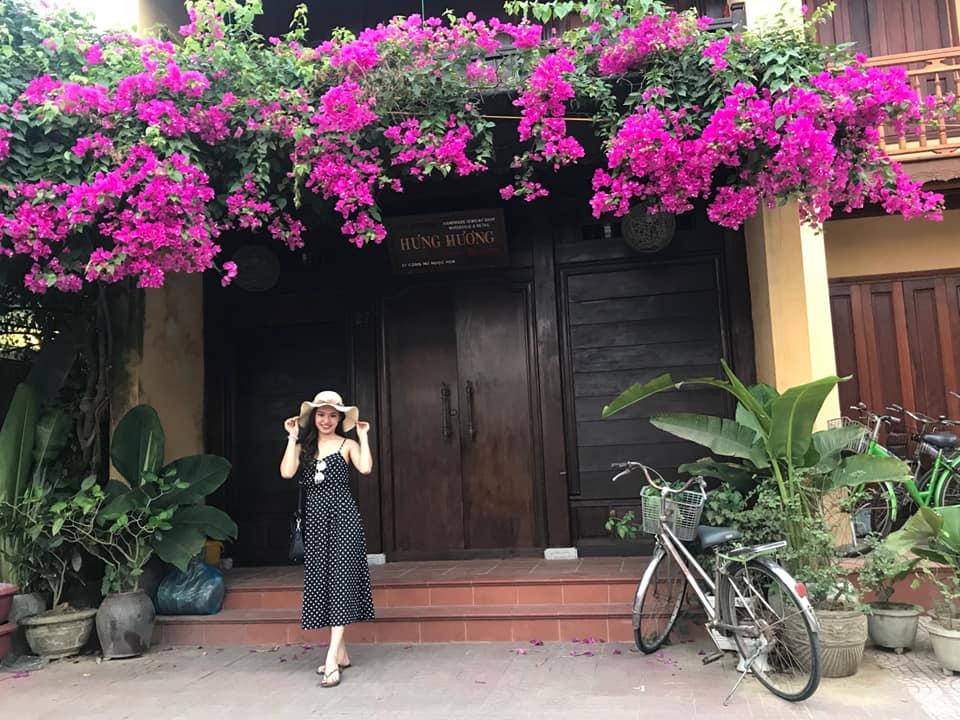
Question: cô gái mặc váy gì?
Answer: váy chấm bi